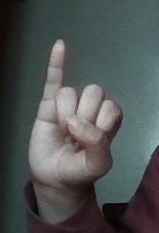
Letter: meem